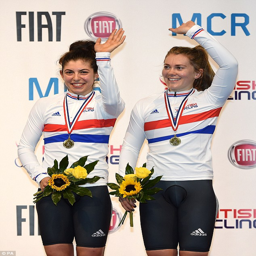
person and varnish celebrate their gold medals after winning by a very narrow margin